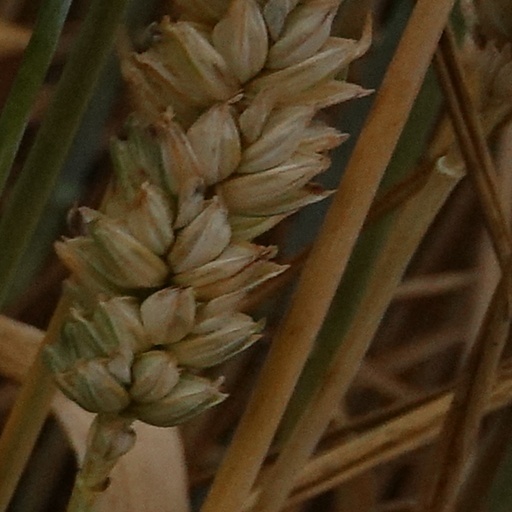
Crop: wheat